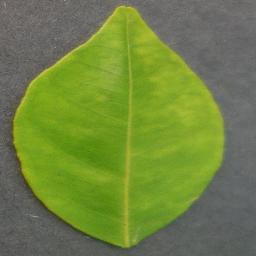
Label: Orange___Haunglongbing_(Citrus_greening)